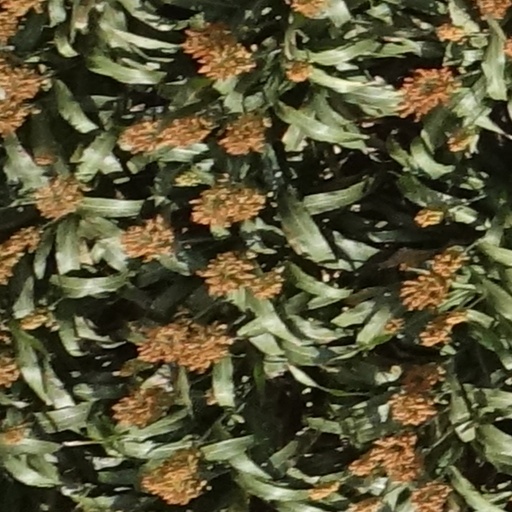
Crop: sorghum